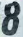
Number: 8